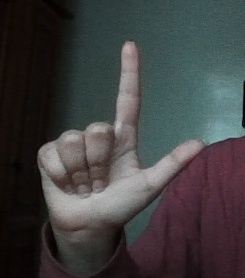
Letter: laam